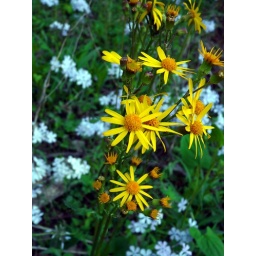
Stand of ragwort above a bed of blue wild phlox. Photographed in Cherokee, NC.